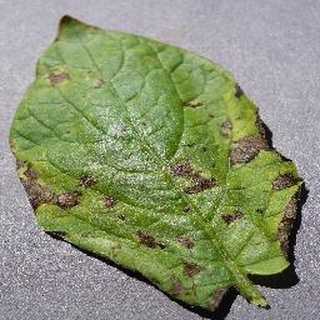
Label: potato_early_blight